County Kilkenny

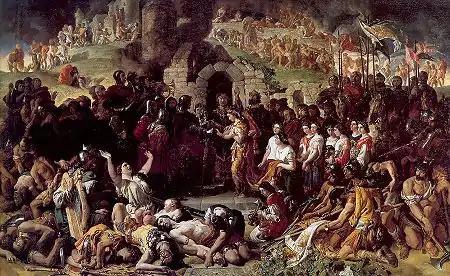
"The Marriage of Aoife and Strongbow" (1854) by Daniel Maclise, a romanticised depiction of the union between the Aoife MacMurrough and Strongbow in the ruins of Waterford.

County Kilkenny takes its name from the city of Kilkenny. Kilkenny is the anglicised version of the Irish "Cill Chainnigh", meaning "Church (Cell) of Cainneach or Canice". This probably relates to the church and round tower, now St. Canice's Cathedral, which was built in honour of St. Canice.